The Cheesecake Factory

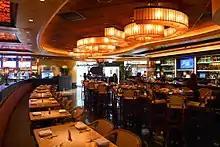
The Cheesecake Factory in Hong Kong

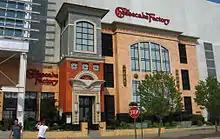
The Cheesecake Factory at Palisades Center in West Nyack, New York

The Cheesecake Factory has expanded into international markets by licensing agreements for other companies to operate franchises and corporate ownership. The first store outside the United States was opened at The Dubai Mall in August 2012 as a franchise via a licensing agreement.